Northfield, Birmingham

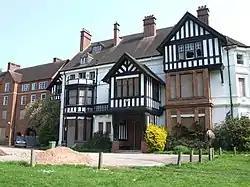
Northfield Manor House – former home of George Cadbury and now owned by Birmingham University

Throughout the early part of the 19th century Northfield was known for its nail making industry based in cottages and small workshops next to the Church. Within the ward in 1831 there were 122 men recorded as being employed in the industry. However the industry was already in decline – in 1841 there were 74 nailers and in 1884 there were only 23 with seven of those in West Heath. Nailer's workshops had been present in Northfield, Groveley, West Heath and Turves Green. By the start of the 20th century nailing had moved to central Birmingham factories, ceasing to be a cottage industry. Also nearby were a number of grain mills on the banks of the River Rea, where locally grown corn and wheat was ground.